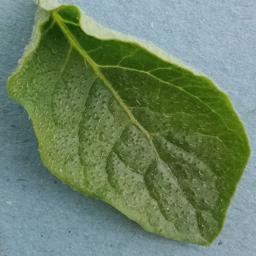
Etiqueta: Sana